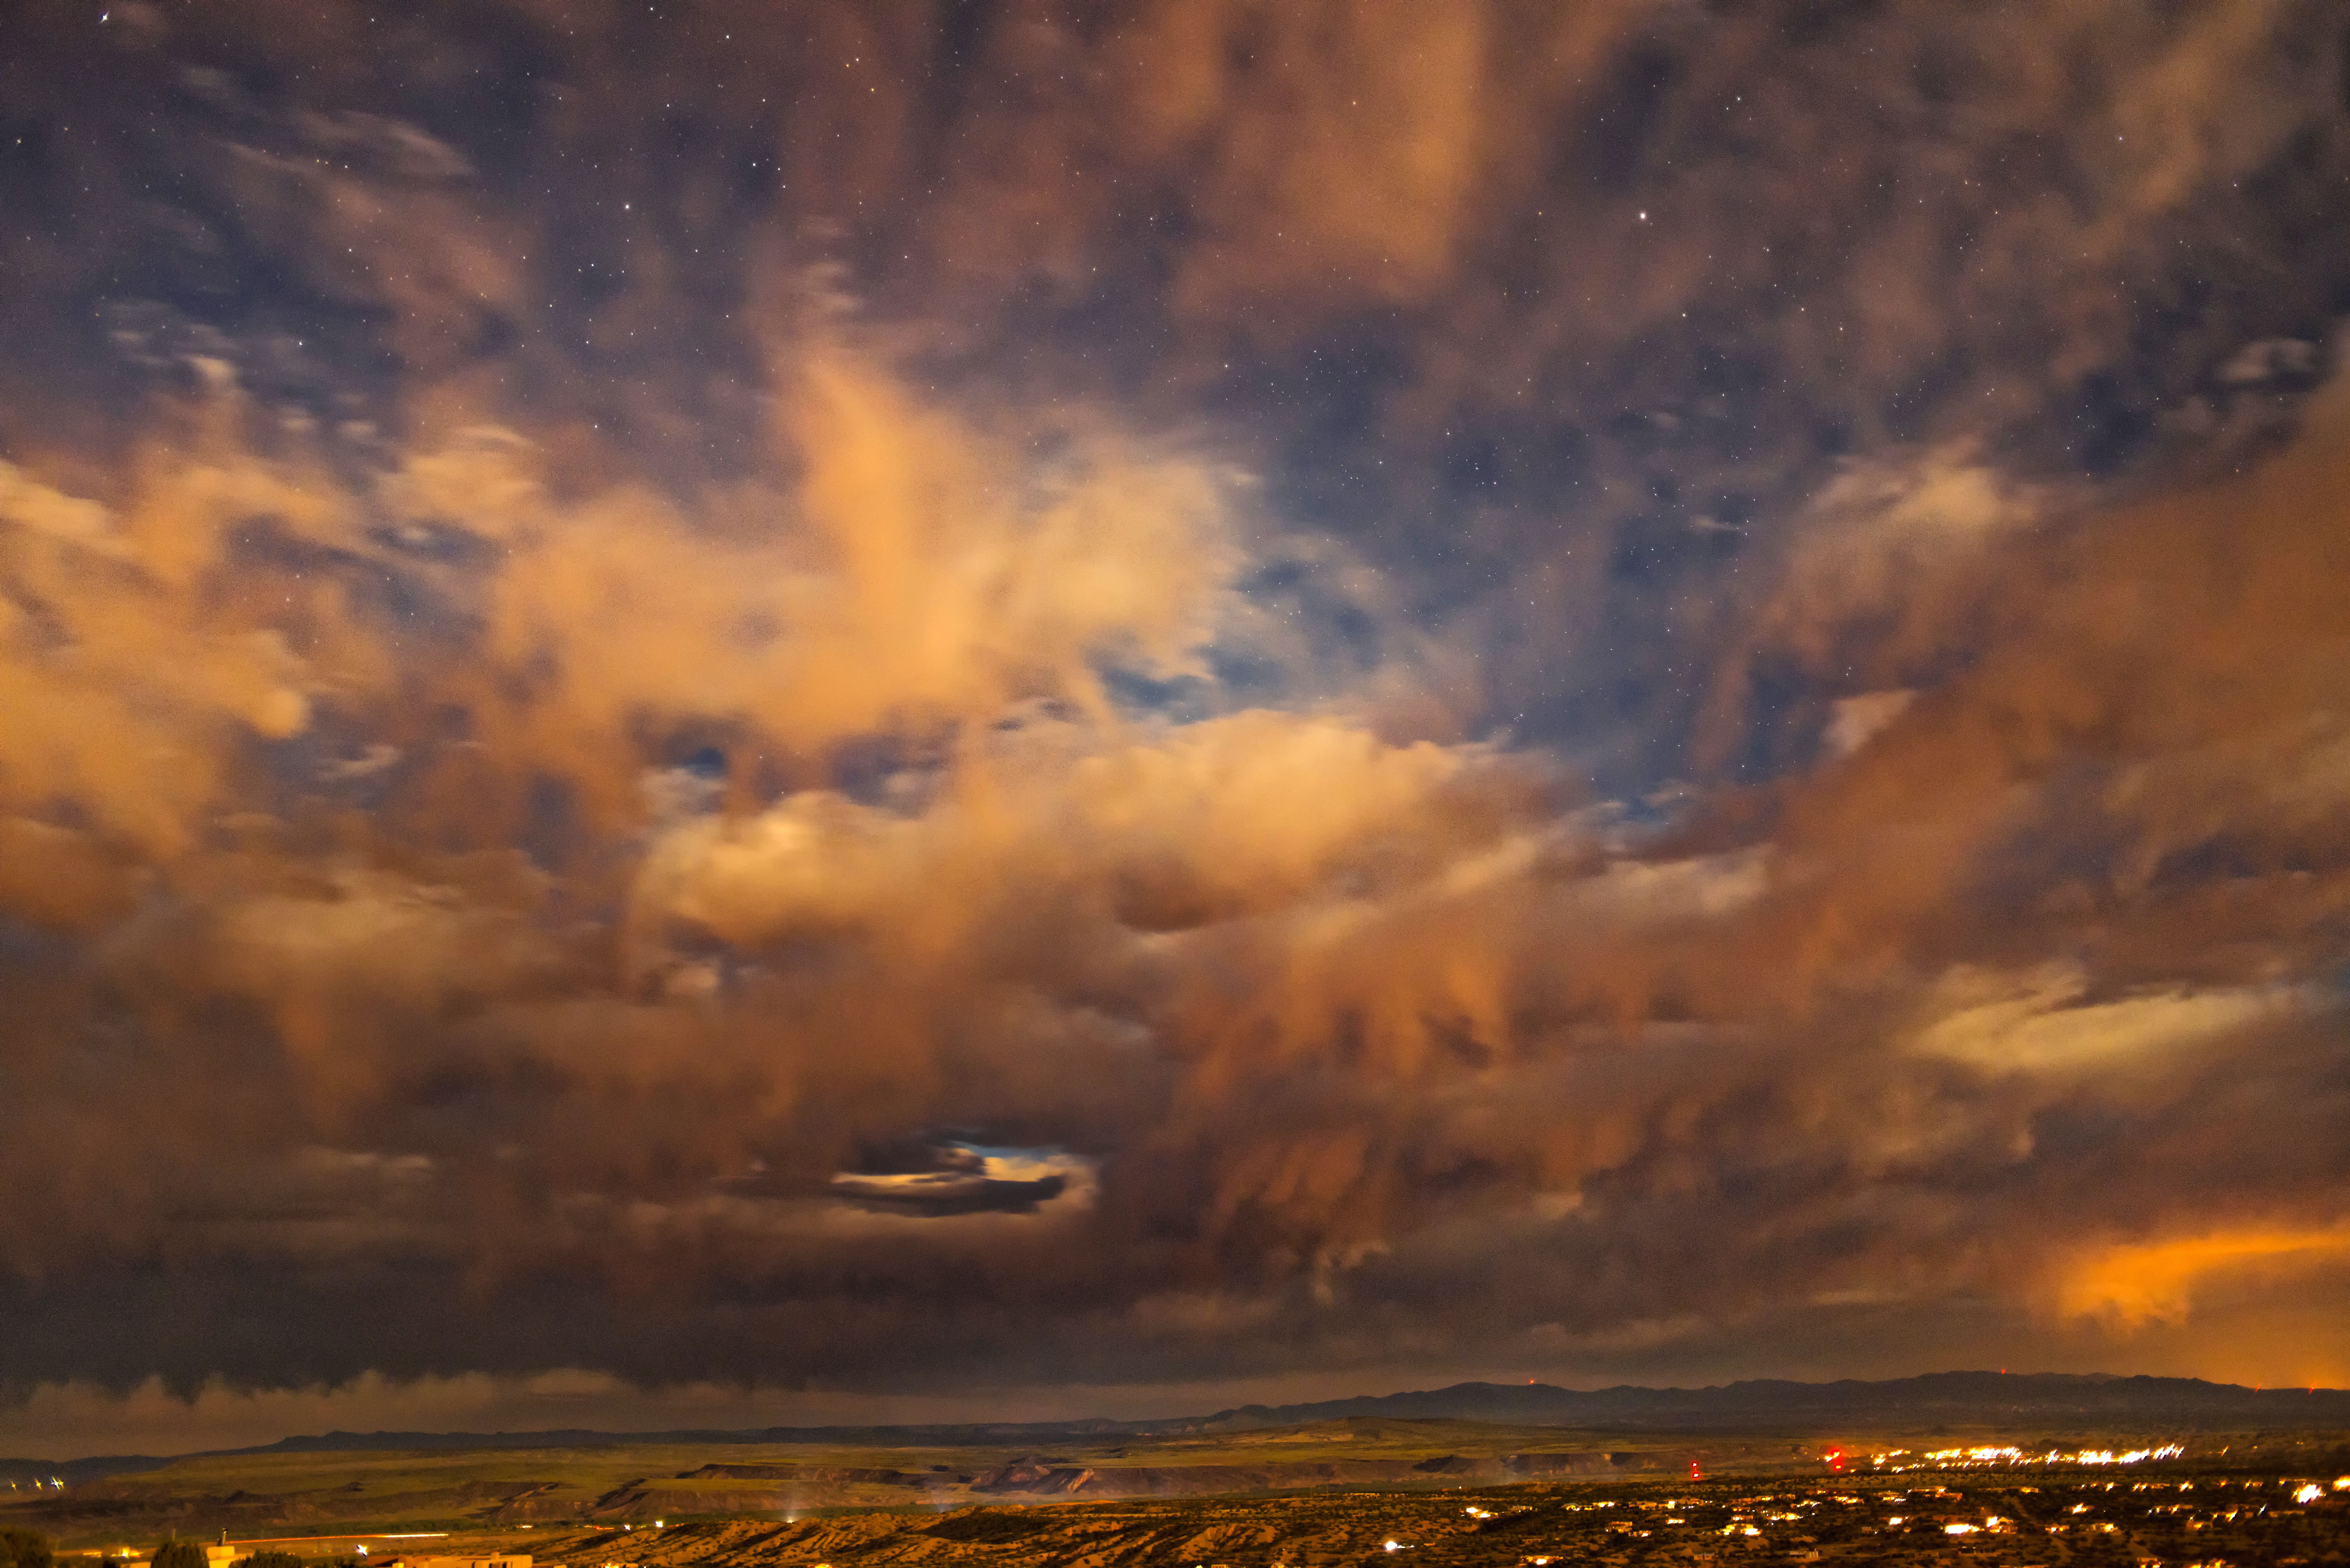
sea, horizon, cloud, sky, sunrise, sunset, sunlight, morning, dawn, atmosphere, dusk, evening, reflection, cool image, i, nikond800e, nikon28mmf28aislens, afterglow, moonrisecloudglow, meteorological phenomenon